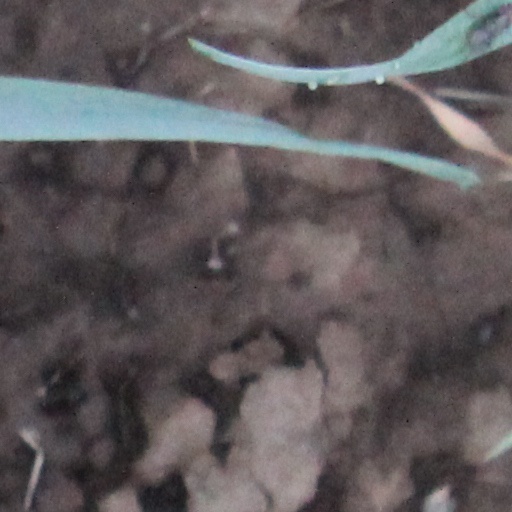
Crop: wheat